Bob Olsen

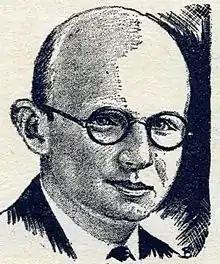
Bob Olsen c, 1929

Alfred Johannes Olsen (April 12, 1884 – May 20, 1956), better known under his pen name Bob Olsen, was an American science fiction writer.